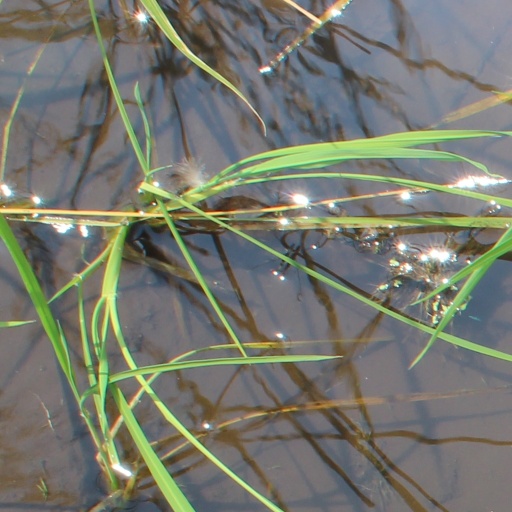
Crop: rice